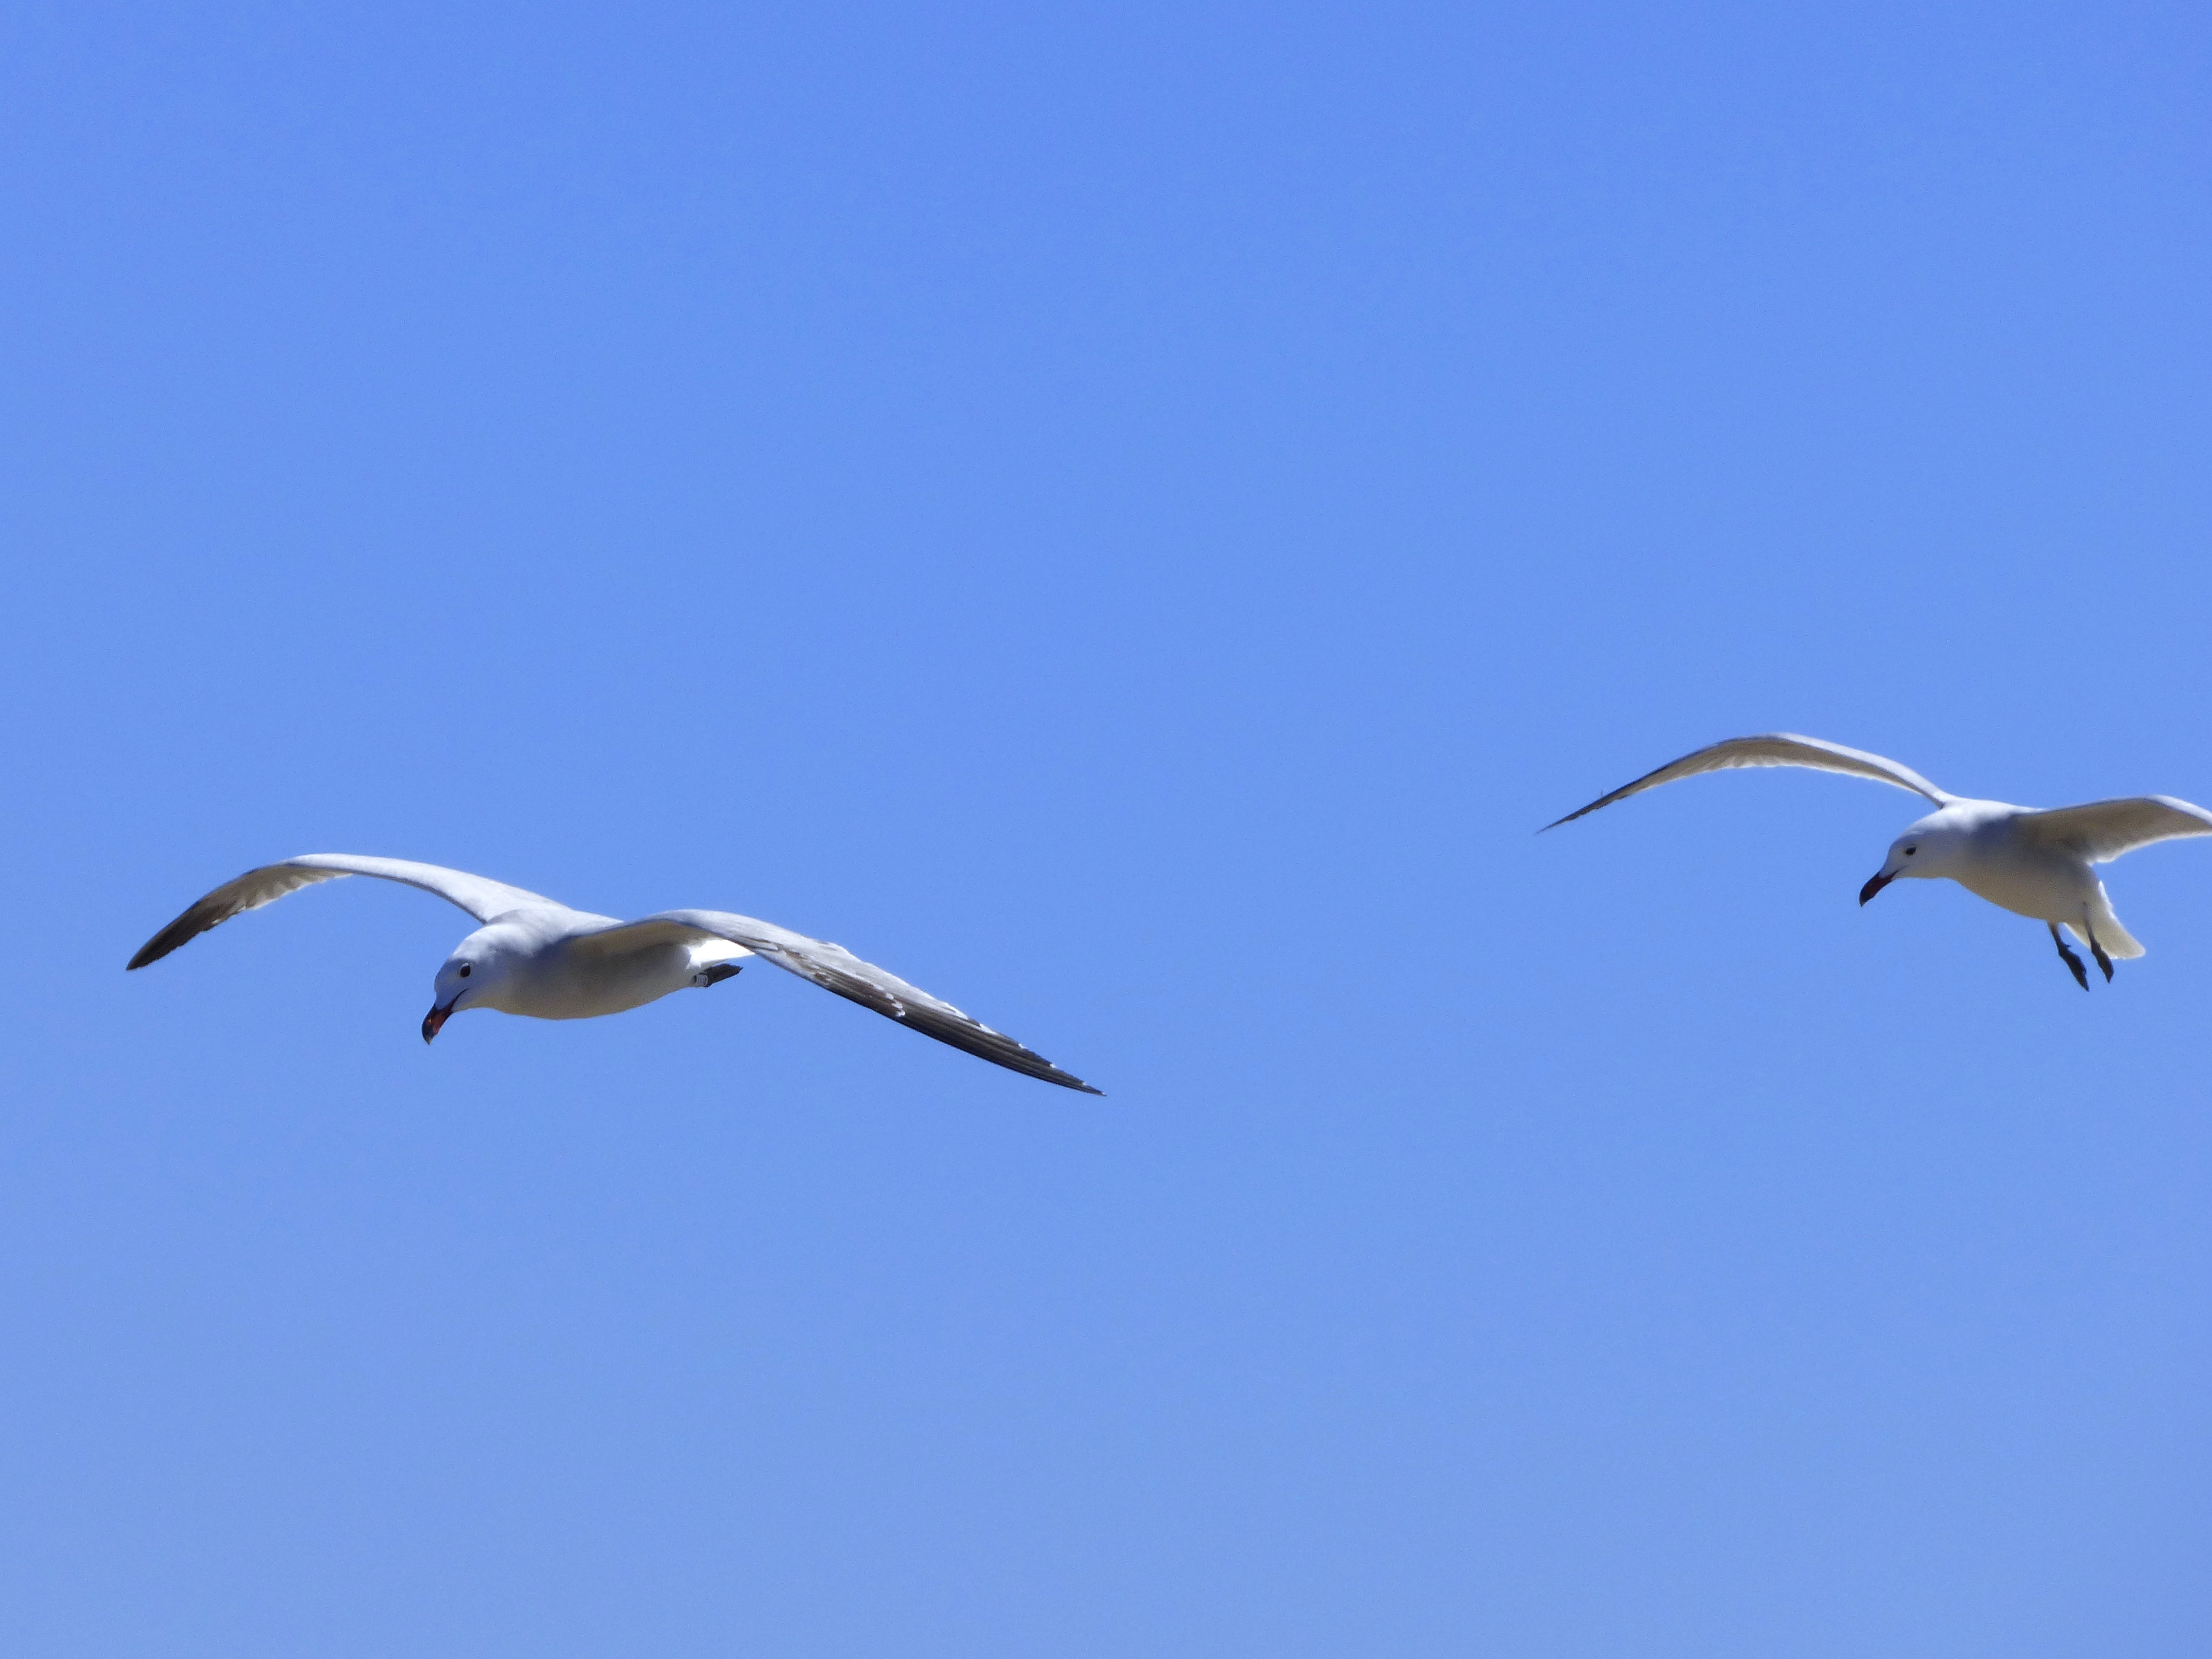
bird, wing, seabird, gull, beak, flight, couple, fauna, seagulls, vertebrate, albatross, bird migration, marshes, natural park, ebro delta, animal migration, audouin's gull, gavina corsa